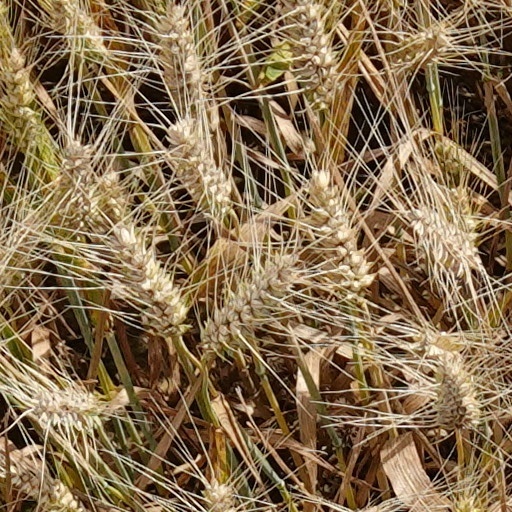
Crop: wheat